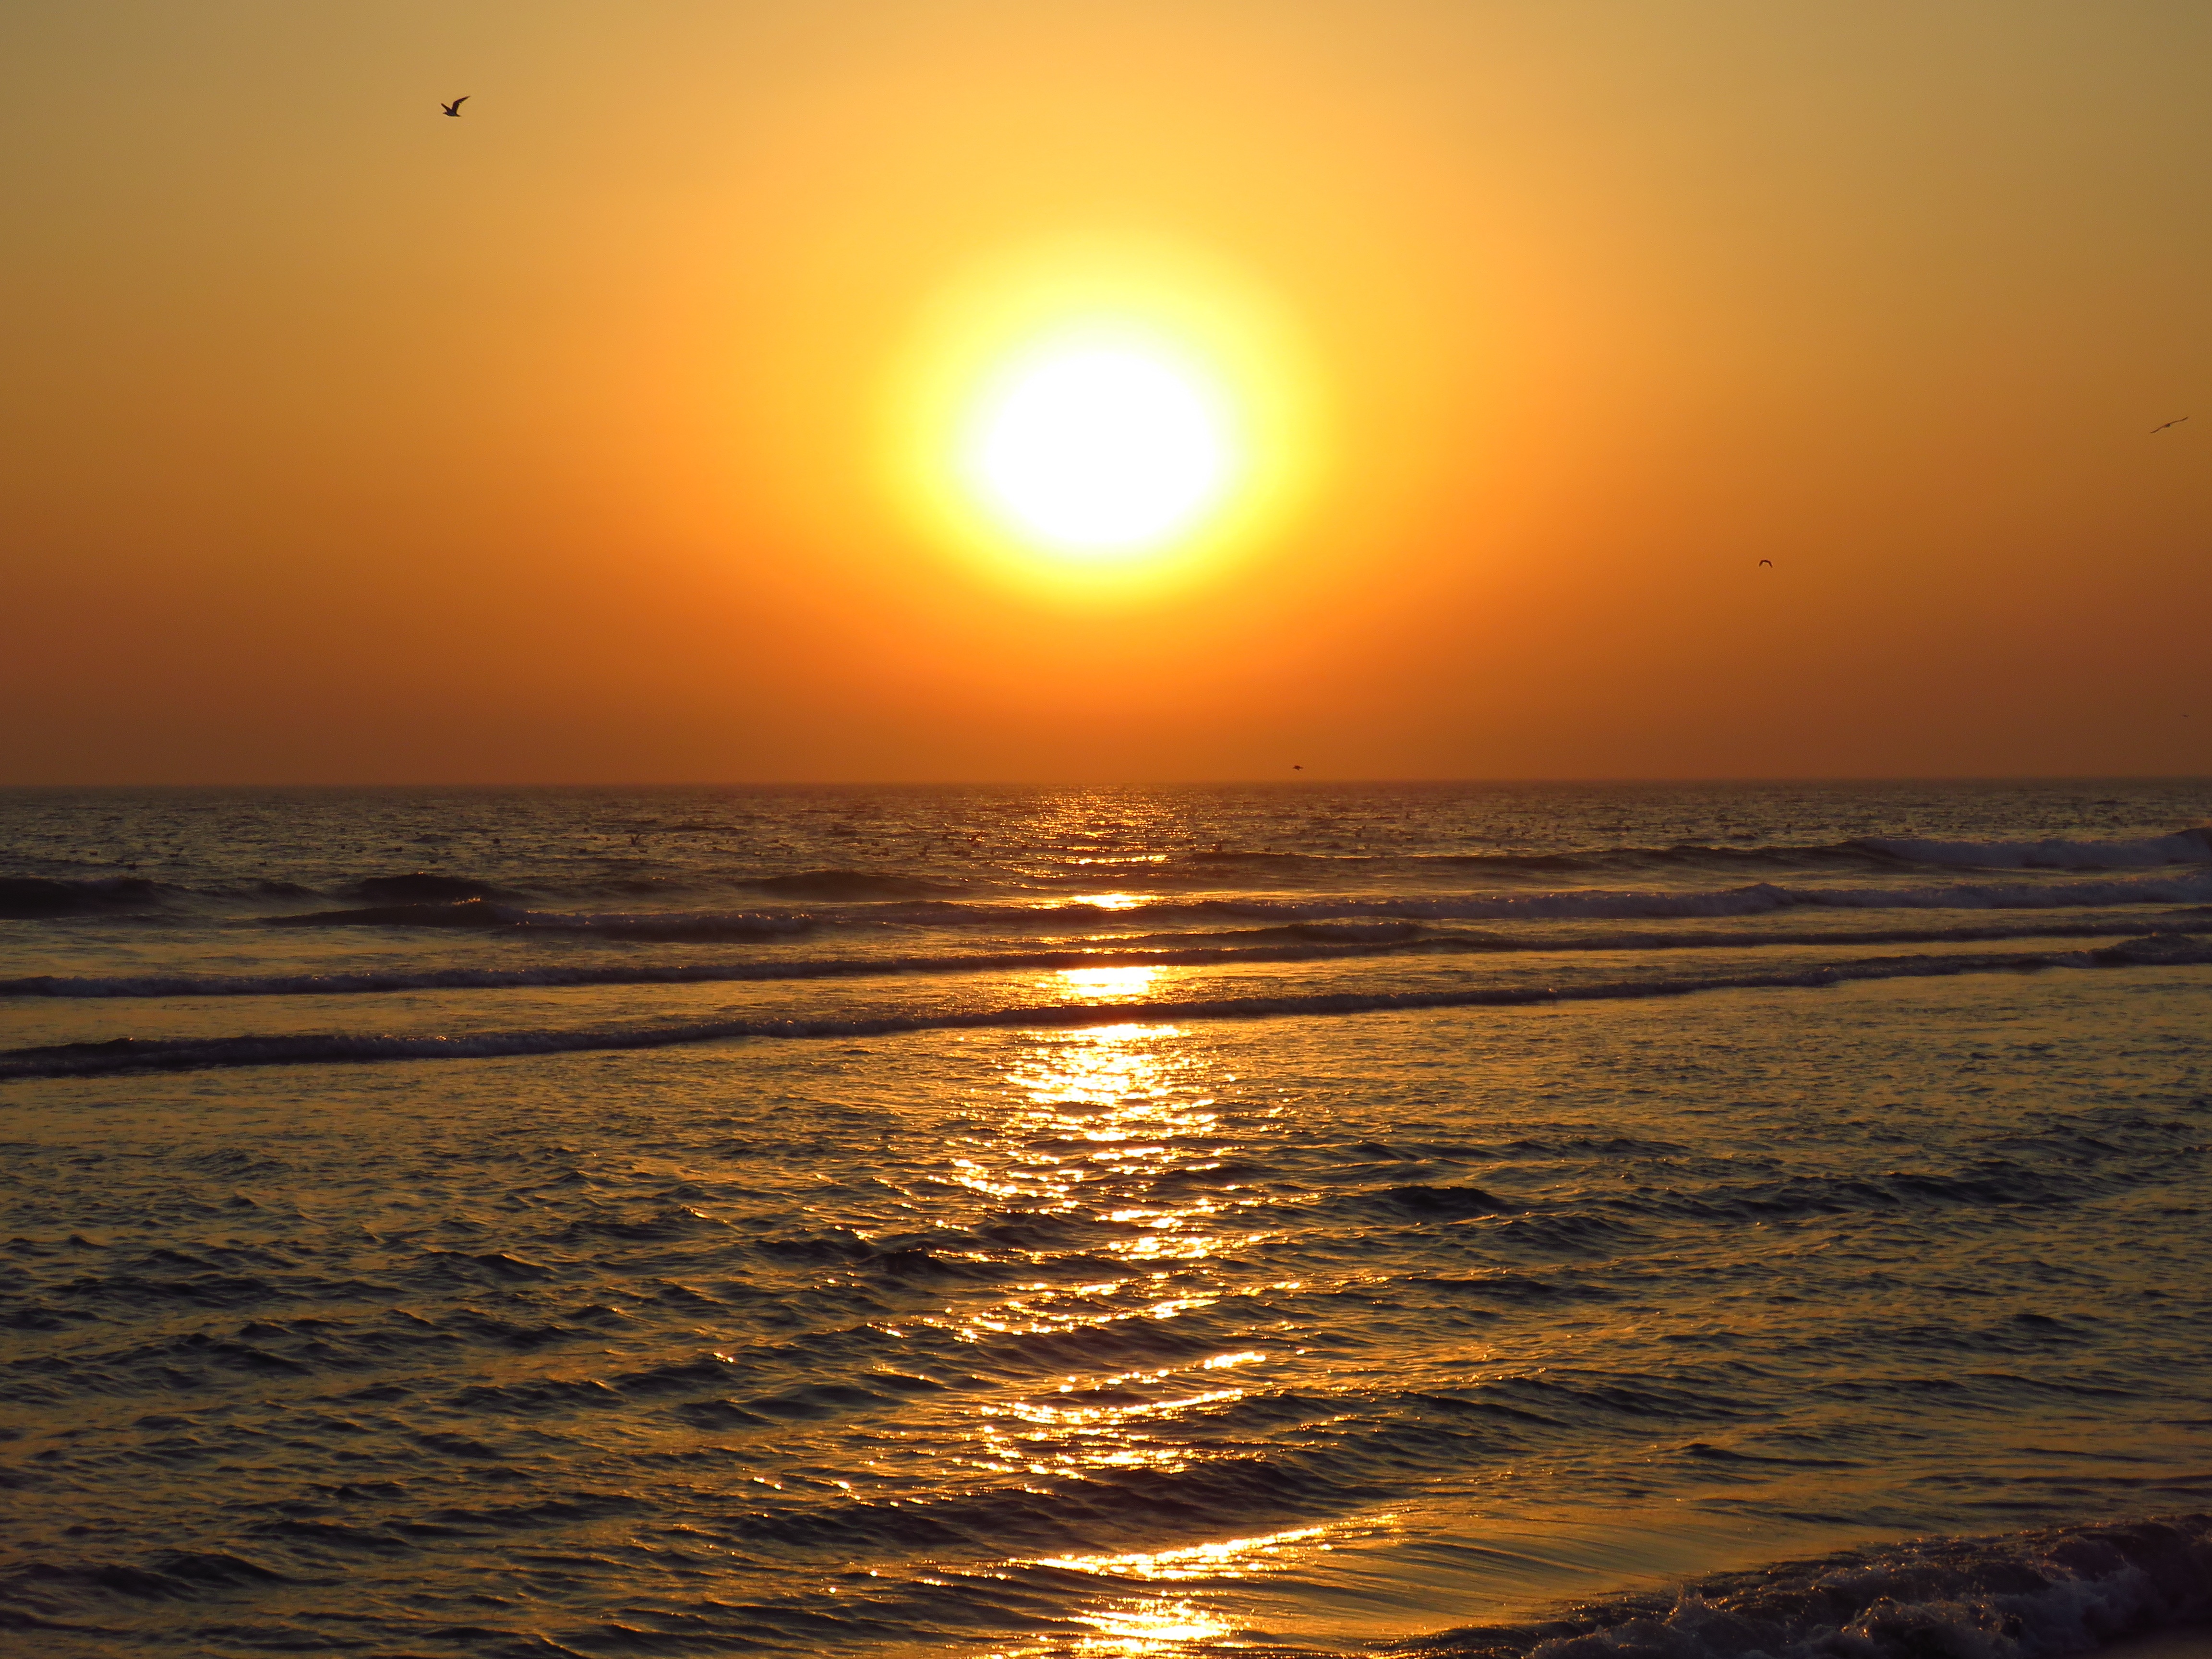
beach, sea, coast, ocean, horizon, sun, sunrise, sunset, sunlight, morning, shore, wave, dawn, summer, dusk, evening, portugal, afterglow, costa da caparica, wind wave